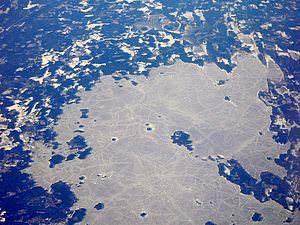
Le lac Viinijärvi est un lac situé à Outokumpu, Polvijärvi et Liperi en Finlande.
Polvijärvi est une municipalité du centre-est de la Finlande, dans la région de Carélie du Nord.